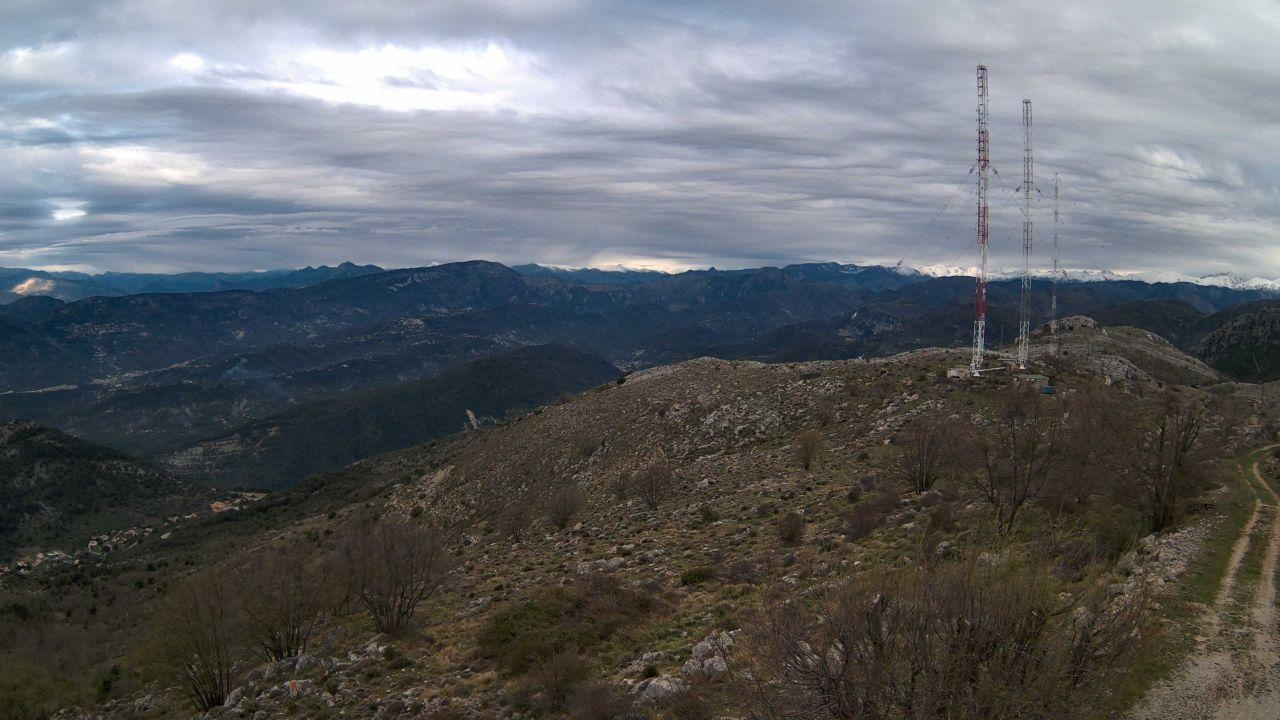
Fire: no
Smoke: no